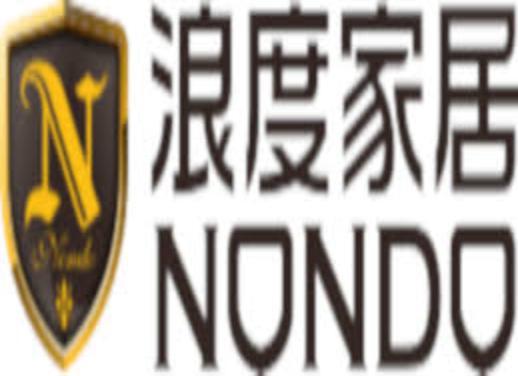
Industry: Necessities